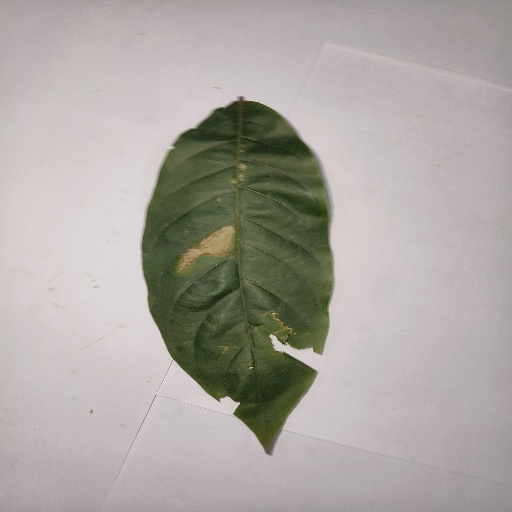
Species: HariTaki
Leaf condition: Bacterial Spot